Political status of the Azores

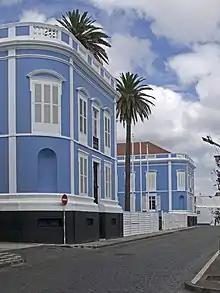
Conceição Palace in Ponta Delgada, the seat of the regional executive authority

The Carnation Revolution took place on April 25, 1974, and after an initial period of shock, it became a nucleus for social and political movements. One of the first parties to develop in the Azores was the Popular Democratic Party ("Partido Popular Democrata", PPD), led in the Azores by João Bosco Soares de Mota Amaral. The PPD, later known as the Social Democratic Party ("Partido Social Democrata", PSD), gained the support of the Catholic Church and positioned itself as the party of the rural-suburban populace and the middle to upper classes. The remaining parties could only get support from the intellectual class and disenfranchised youth, and were not able to gain popularity in the rural communities. An important question after the Revolution was the status of Portugal's colonies. The PPD supported autonomy for the Azores and Madeira as well as decolonization for Portugal's other colonies (there were small communities of Azoreans living in the colonies).